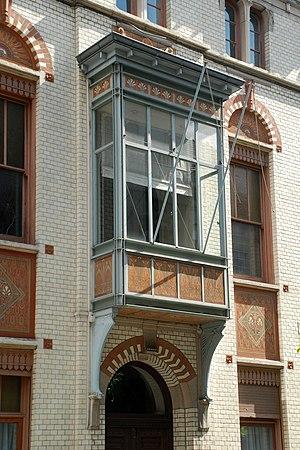
Belgique - Bruxelles - Maison Govaerts
La « Maison Govaerts » est un édifice Art nouveau situé au numéro 112 de la rue de Liedekerke à Saint-Josse-ten-Noode, une des 19 communes composant la Région de Bruxelles-Capitale en Belgique.